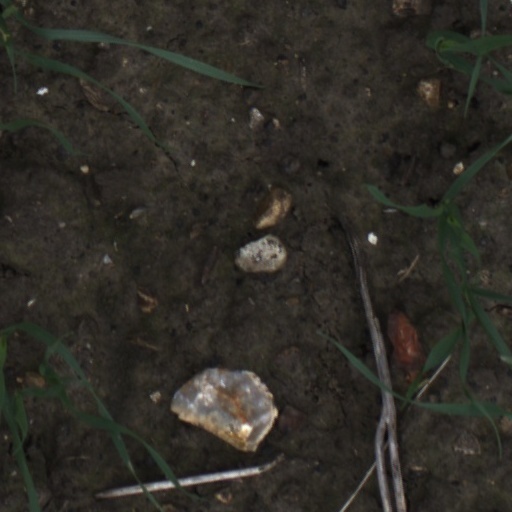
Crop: wheat